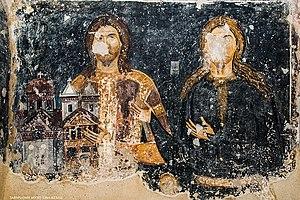
L'église de la Mère-de-Dieu de Donja Kamenica est une église orthodoxe serbe serbe située à Donja Kamenica, dans la municipalité de Knjaževac et dans le district de Zaječar, en Serbie. Elle est inscrite sur la liste des monuments culturels de grande importance de la République de Serbie.